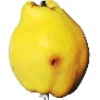
Label: Quince 1